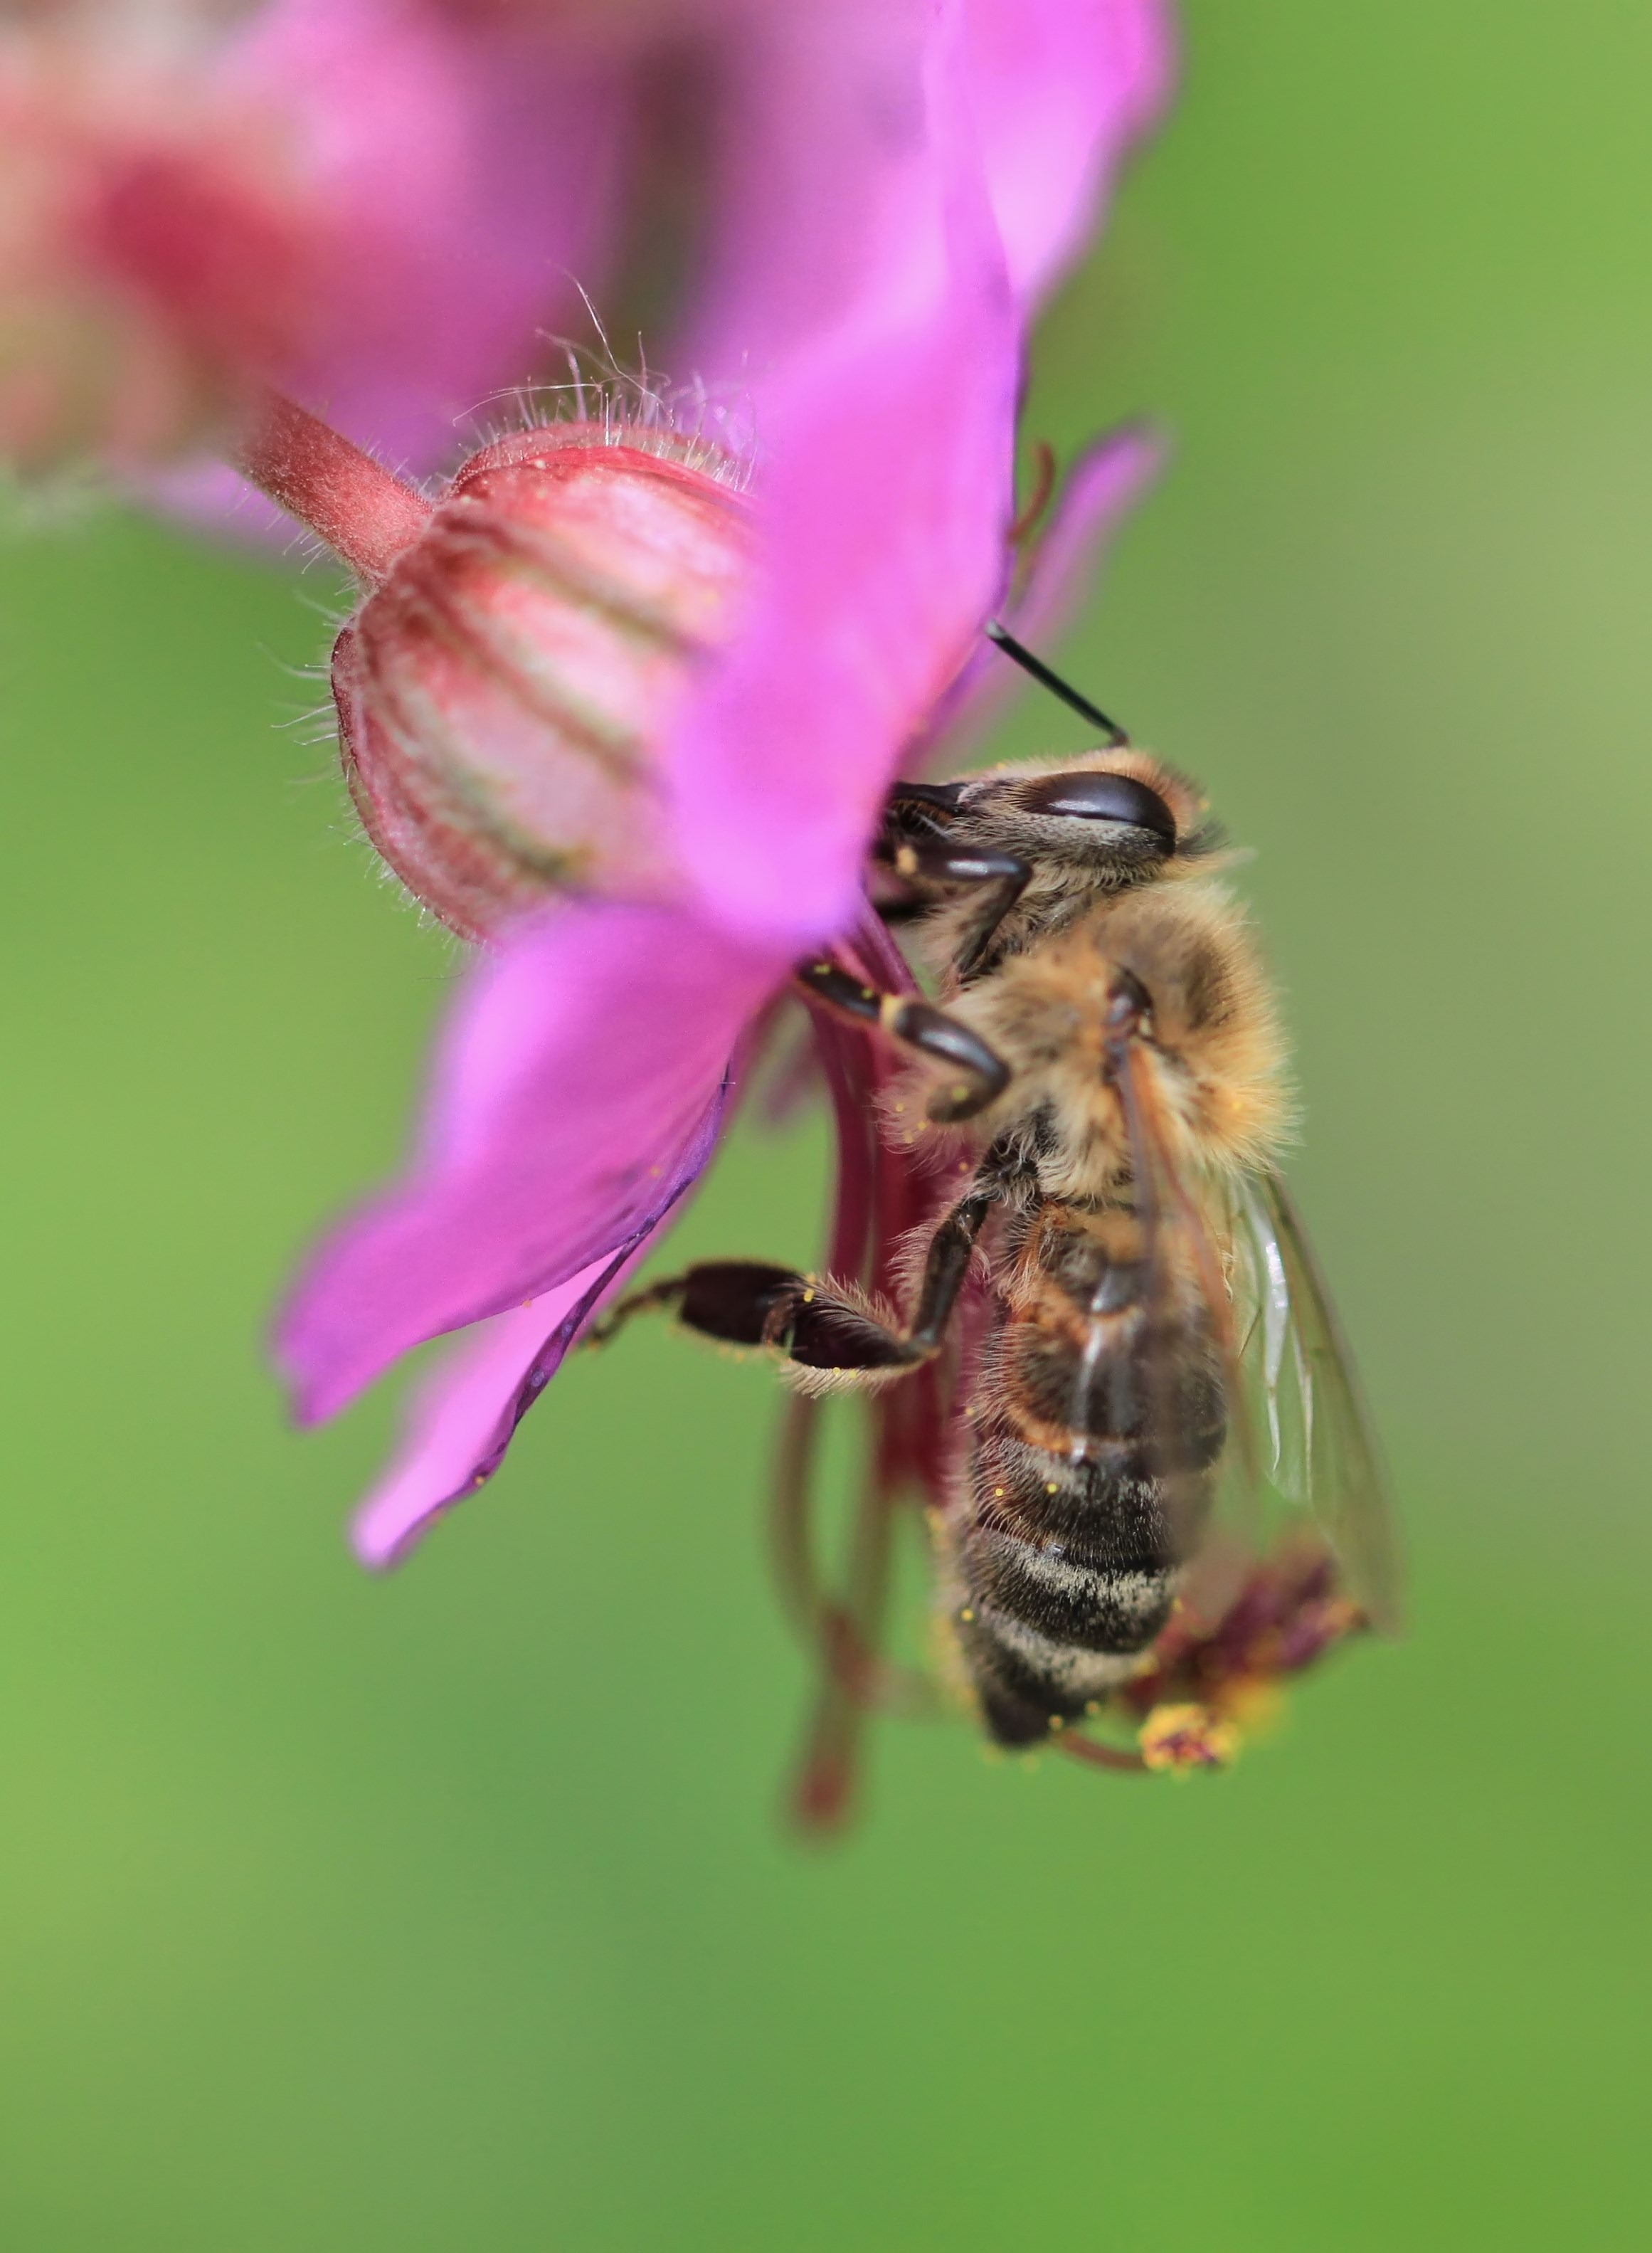
nature, blossom, plant, photography, flower, petal, bloom, fly, summer, pollen, pollination, color, insect, macro, garden, close, flora, fauna, invertebrate, flowers, close up, bee, bumblebee, nectar, cranesbill, macro photography, arthropod, insect macro, honey bee, bee pollen, pollinator, membrane winged insect